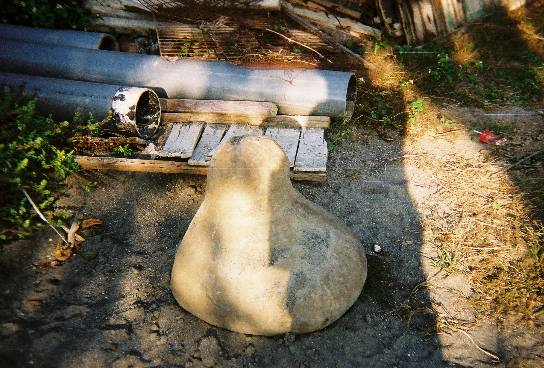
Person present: No